WicketWorldWide.COM

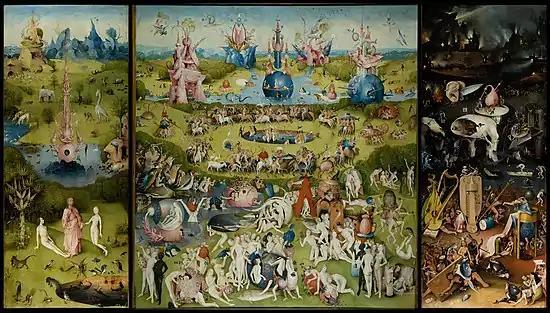
Hieronymus Bosch, "The Garden of Earthly Delights", oil on oak panels, 220 x 389 cm, Museo del Prado, Madrid

The album cover was designed by Myron Matthew Kozuch-Rea. The design features the iconic "NATAS" logo along with the "Wicket World Wide.COM" strategically placed in front of the middle part of Hieronymus Bosch's famous oil painting The Garden of Earthly Delights. When asked about the cover in an interview in 2008 when promoting his album Sacrifical Lambz. Esham stated that "The painting matched the concept of the album's title and gave the album its true identity."